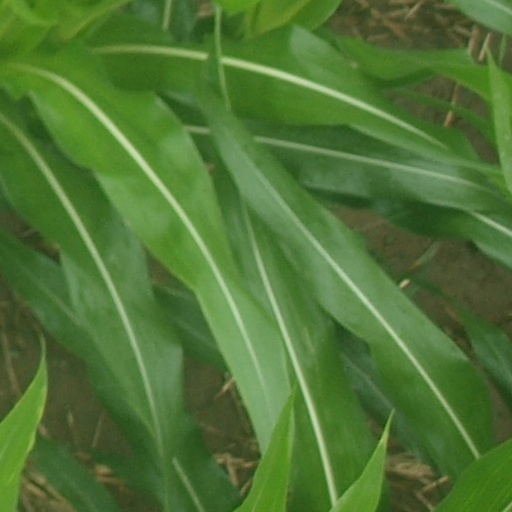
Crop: maize; corn